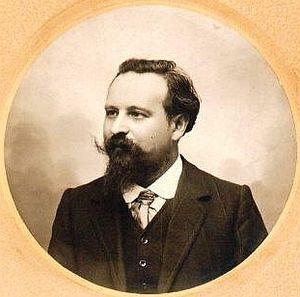
Henri Lutz est un compositeur français et enseignant.